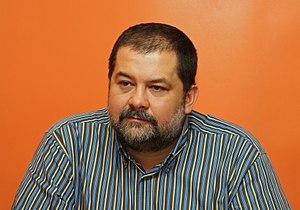
Sergueï Vassilievitch Loukianenko, né le 11 avril 1968 à Karataou au Kazakhstan, est un écrivain populaire russe de science-fiction et de romans fantastiques.
La littérature en langue russe proprement dite naît au cours du XVIIᵉ siècle, tout d'abord avec la poésie et le théâtre, mais très tôt naît une très riche tradition romanesque.